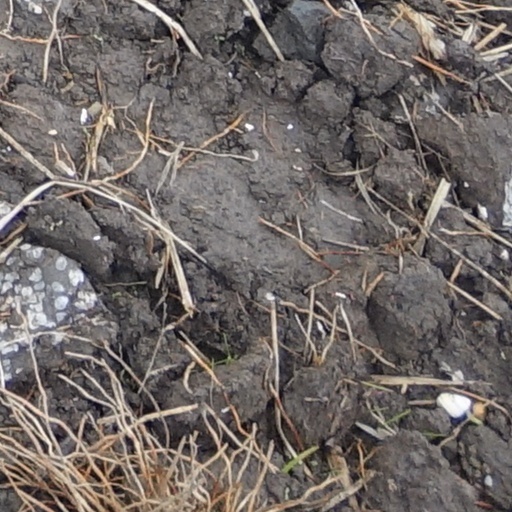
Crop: wheat